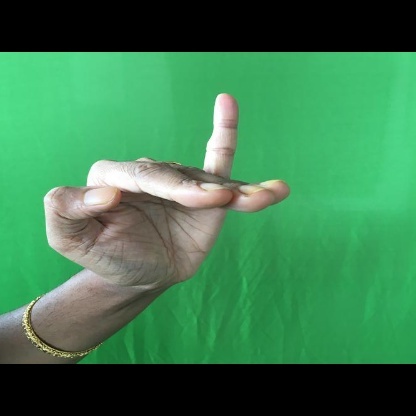
Mudra: Hamsapaksha